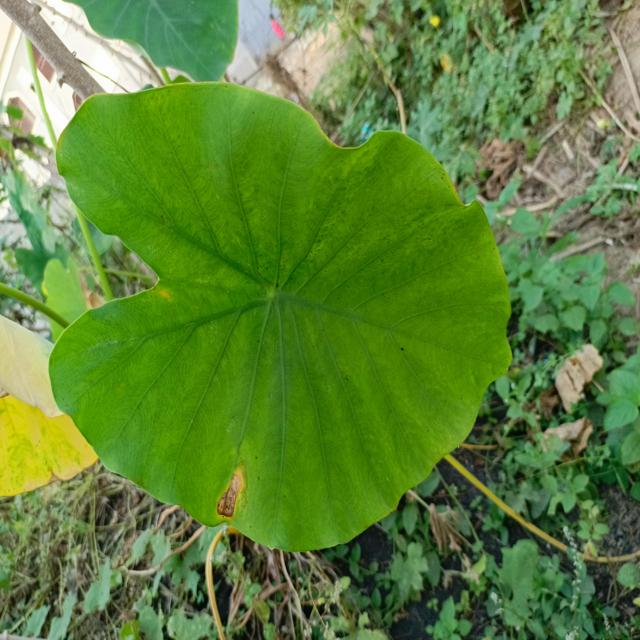
Label: Mid_Blight